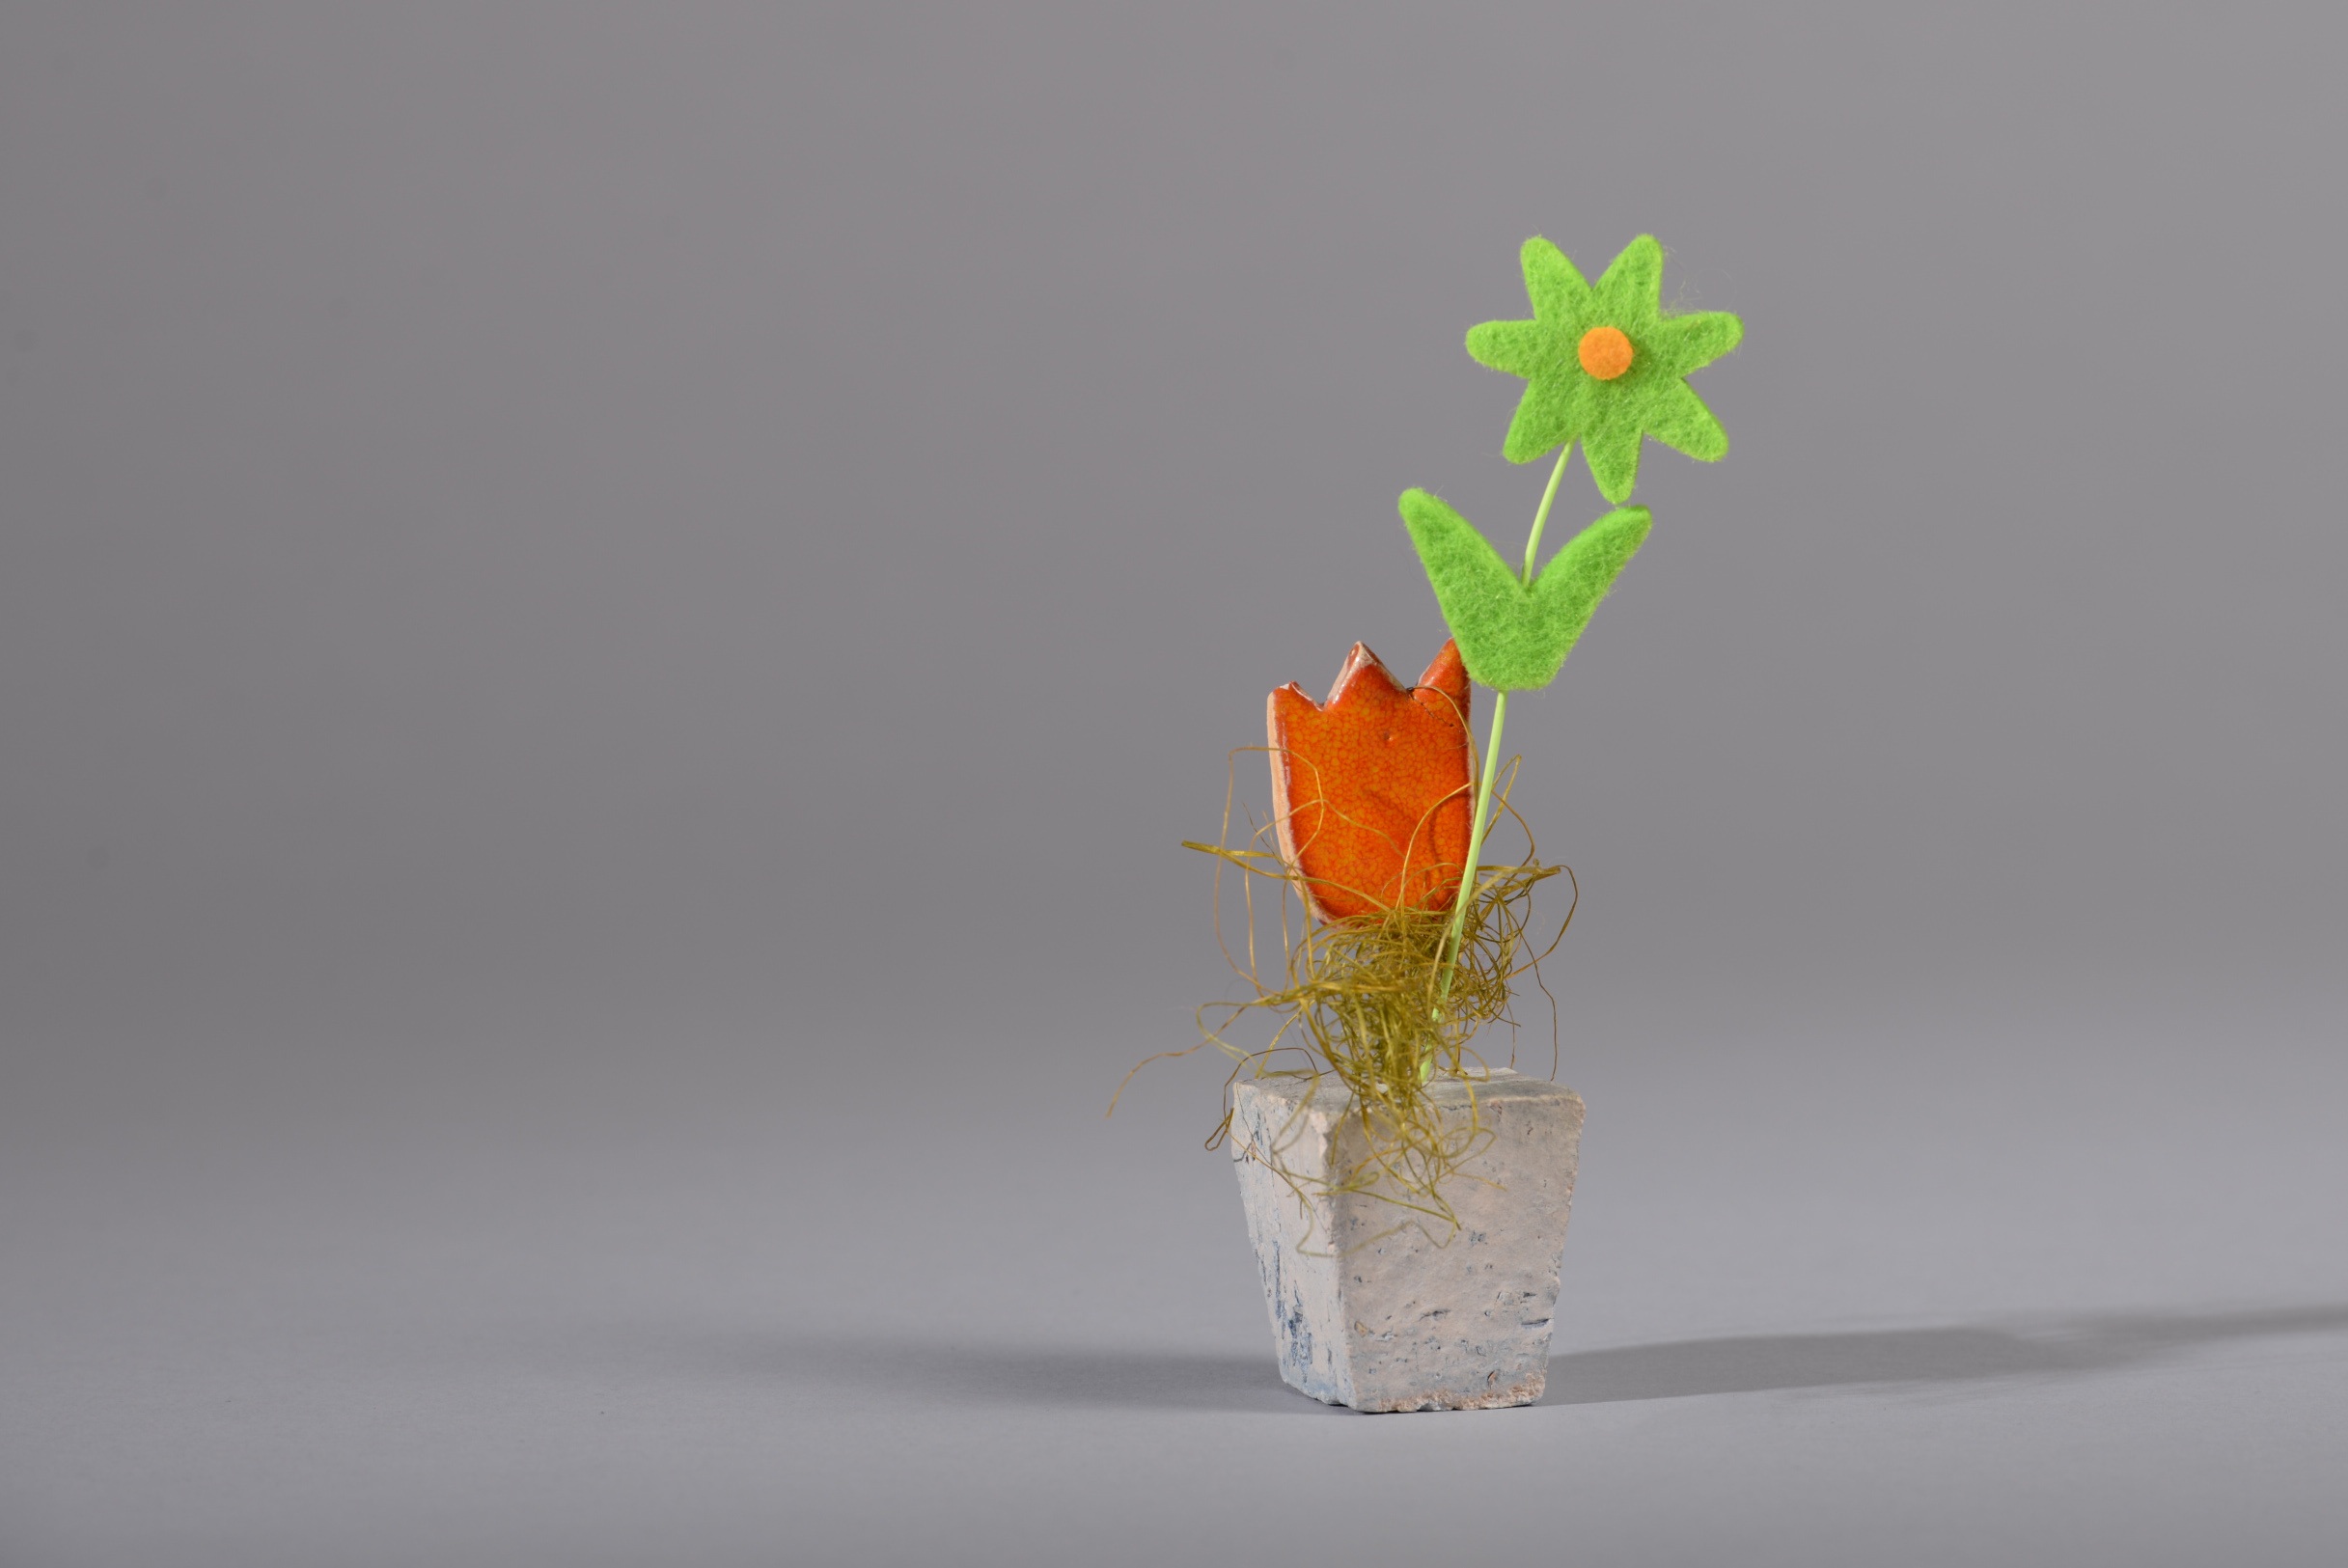
branch, plant, leaf, flower, vase, green, yellow, decor, flora, art, floristry, ornamental plant, ikebana, floral design, still life photography, plant stem, flower arranging